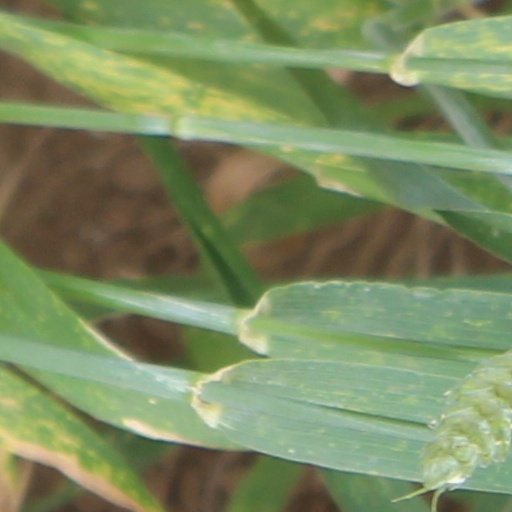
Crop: wheat